Quebec family reunification delays

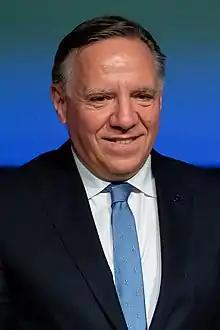
François Legault, leader of the CAQ

Quebec family reunification delays refer to Quebec immigration policies that have resulted in a delay between the demand for family reunification and the fulfilment of such requests. Marked by quantitative restrictions and wait times that have more than tripled, families face a prolonged process to reunite with their family members. By 2024, this increase in wait times of more than three years contrasts with other Canadian provinces, where the process usually takes 13 months. The family reunification policy adopted by the Coalition Avenir Québec (CAQ) government was described by the Canadian Broadcasting Corporation as causing "enormous distress among the families affected".